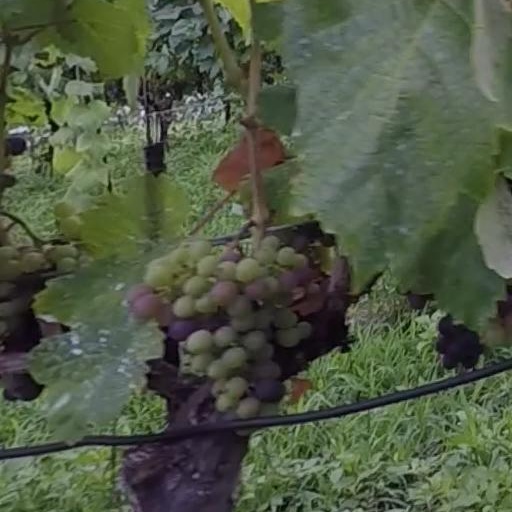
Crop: grape